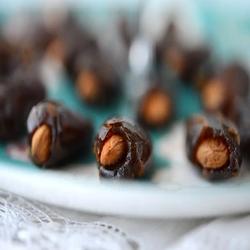
Label: Dates